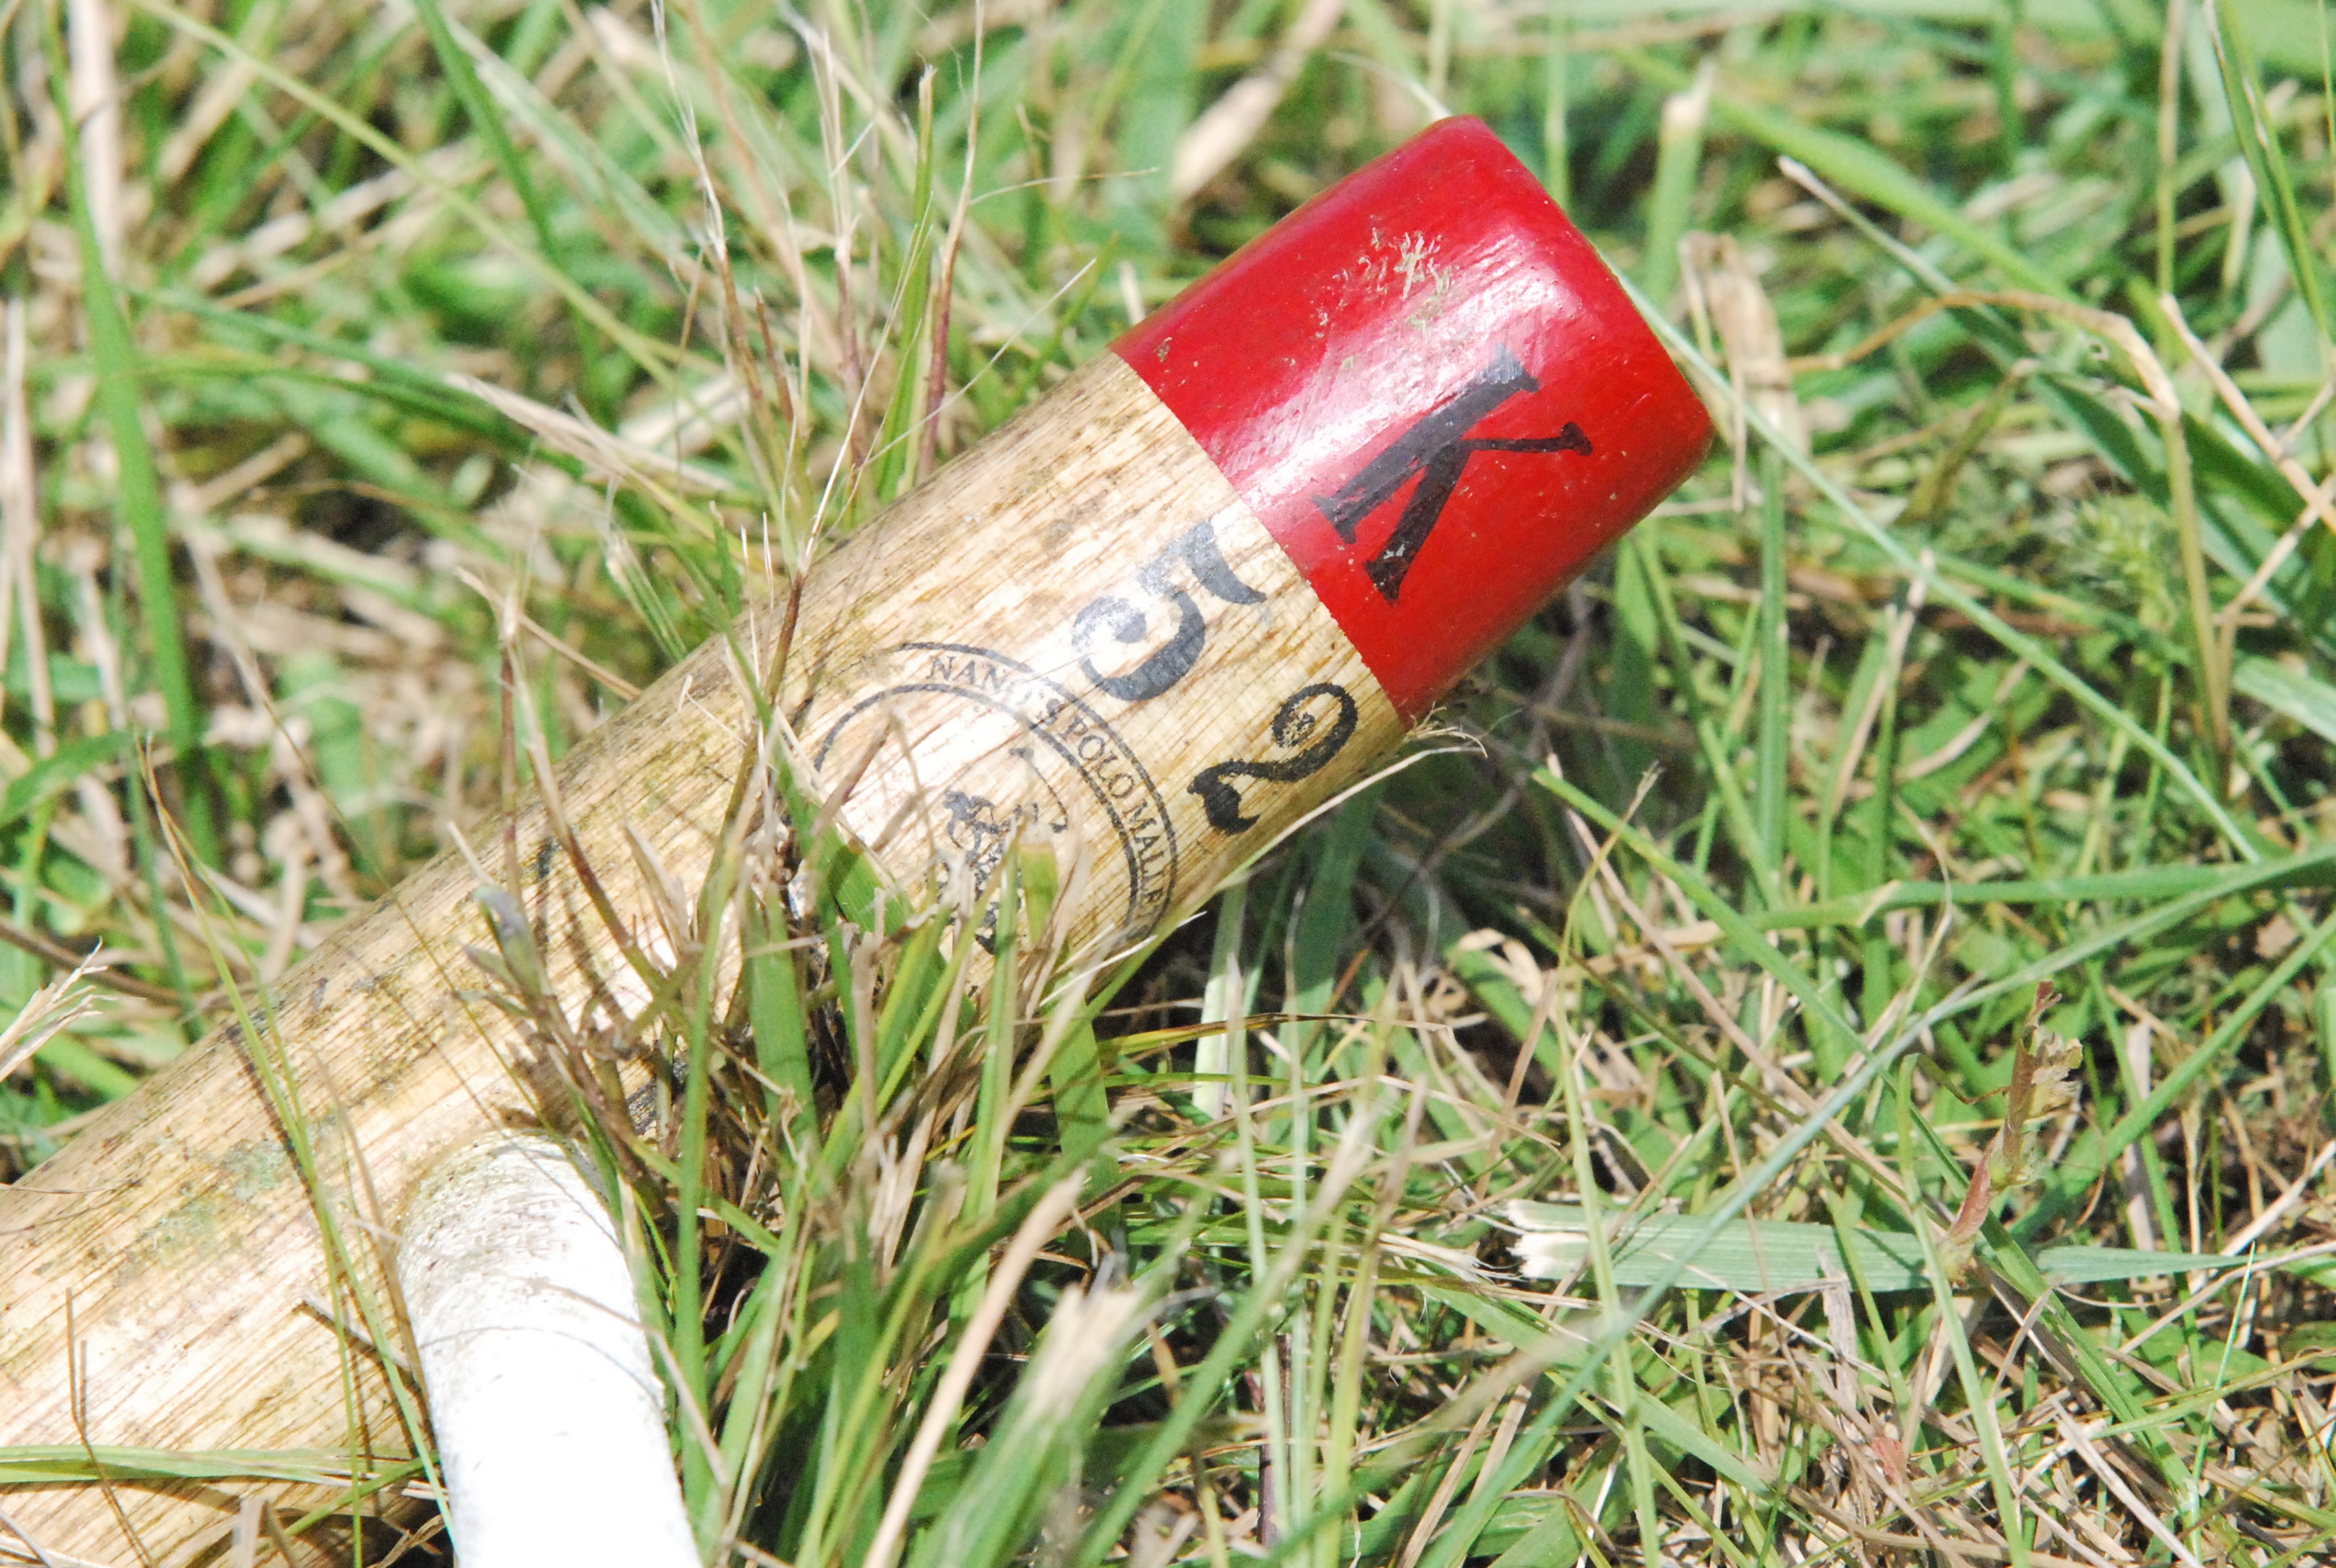
grass, plant, lawn, flower, green, crop, soil, agriculture, grass family